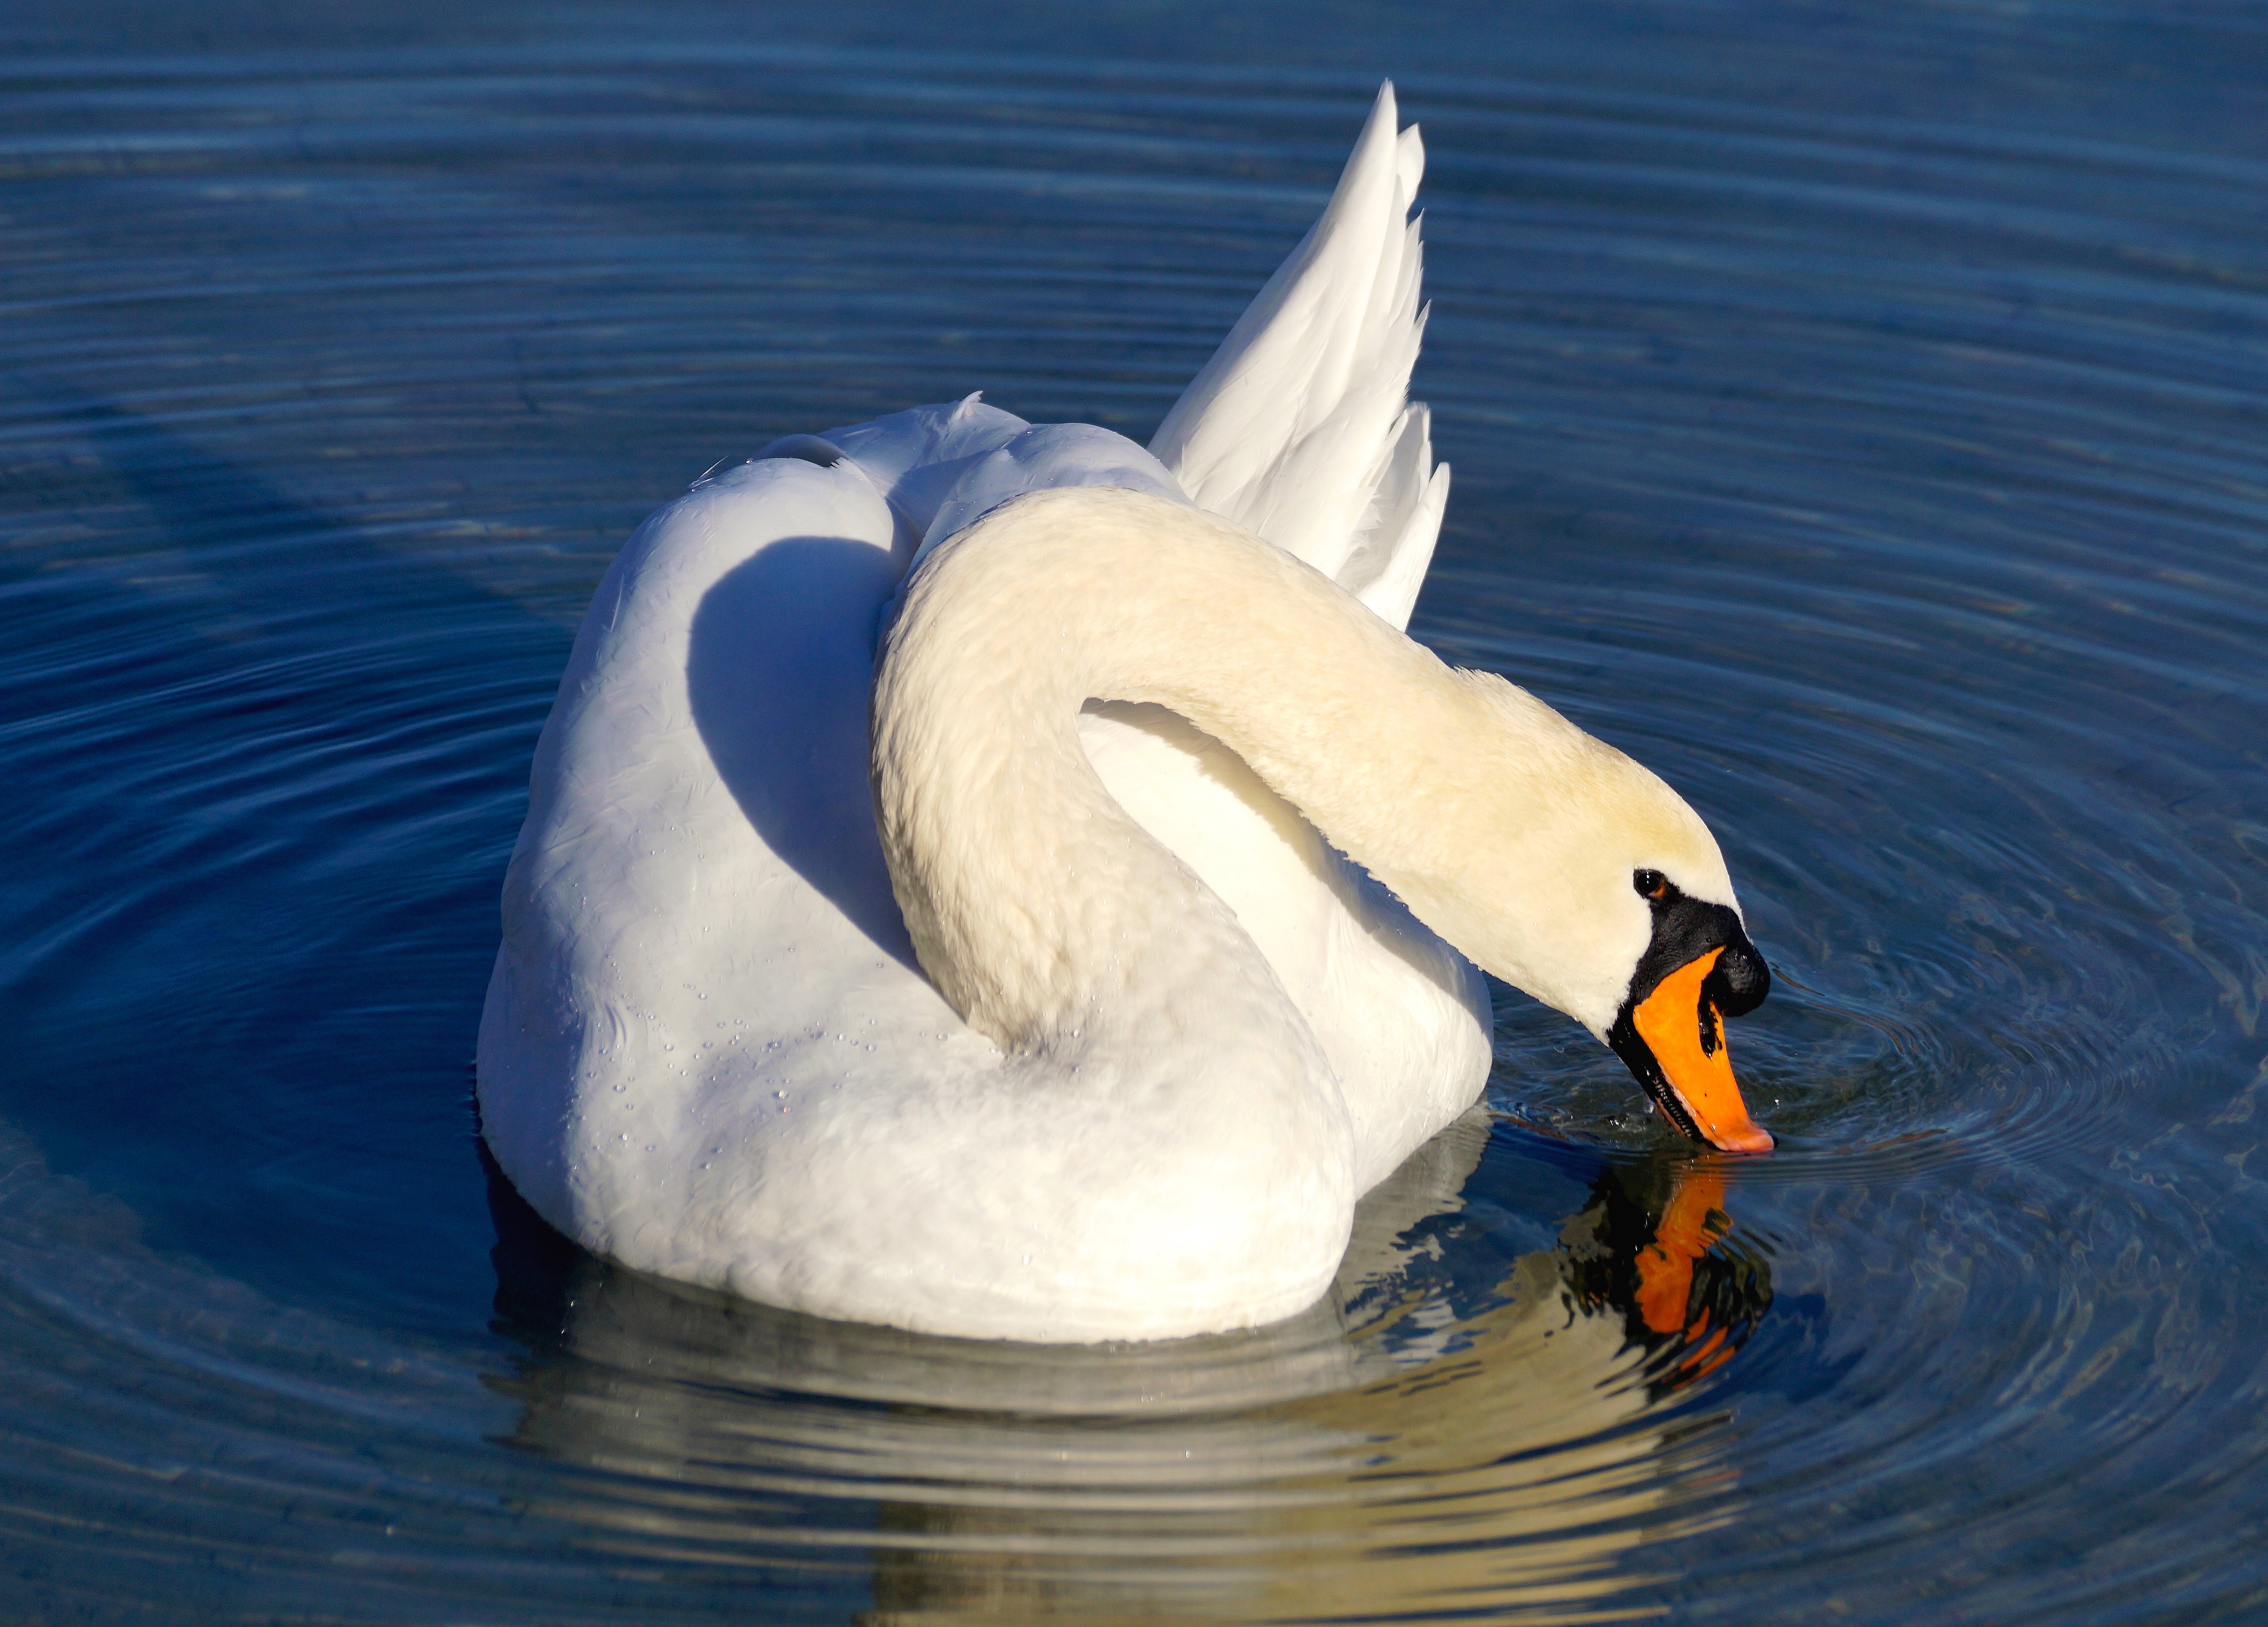
water, bird, wing, white, lake, animal, reflection, beak, blue, feather, plumage, swan, vertebrate, waterfowl, waters, water bird, white swan, schwimmvogel, white bird, ducks geese and swans